Wilmot Fleming

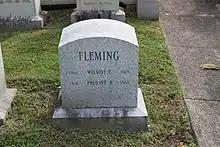
Wilmot E. Fleming tombstone in Laurel Hill Cemetery

He is interred at Laurel Hill Cemetery in Philadelphia, Pennsylvania.